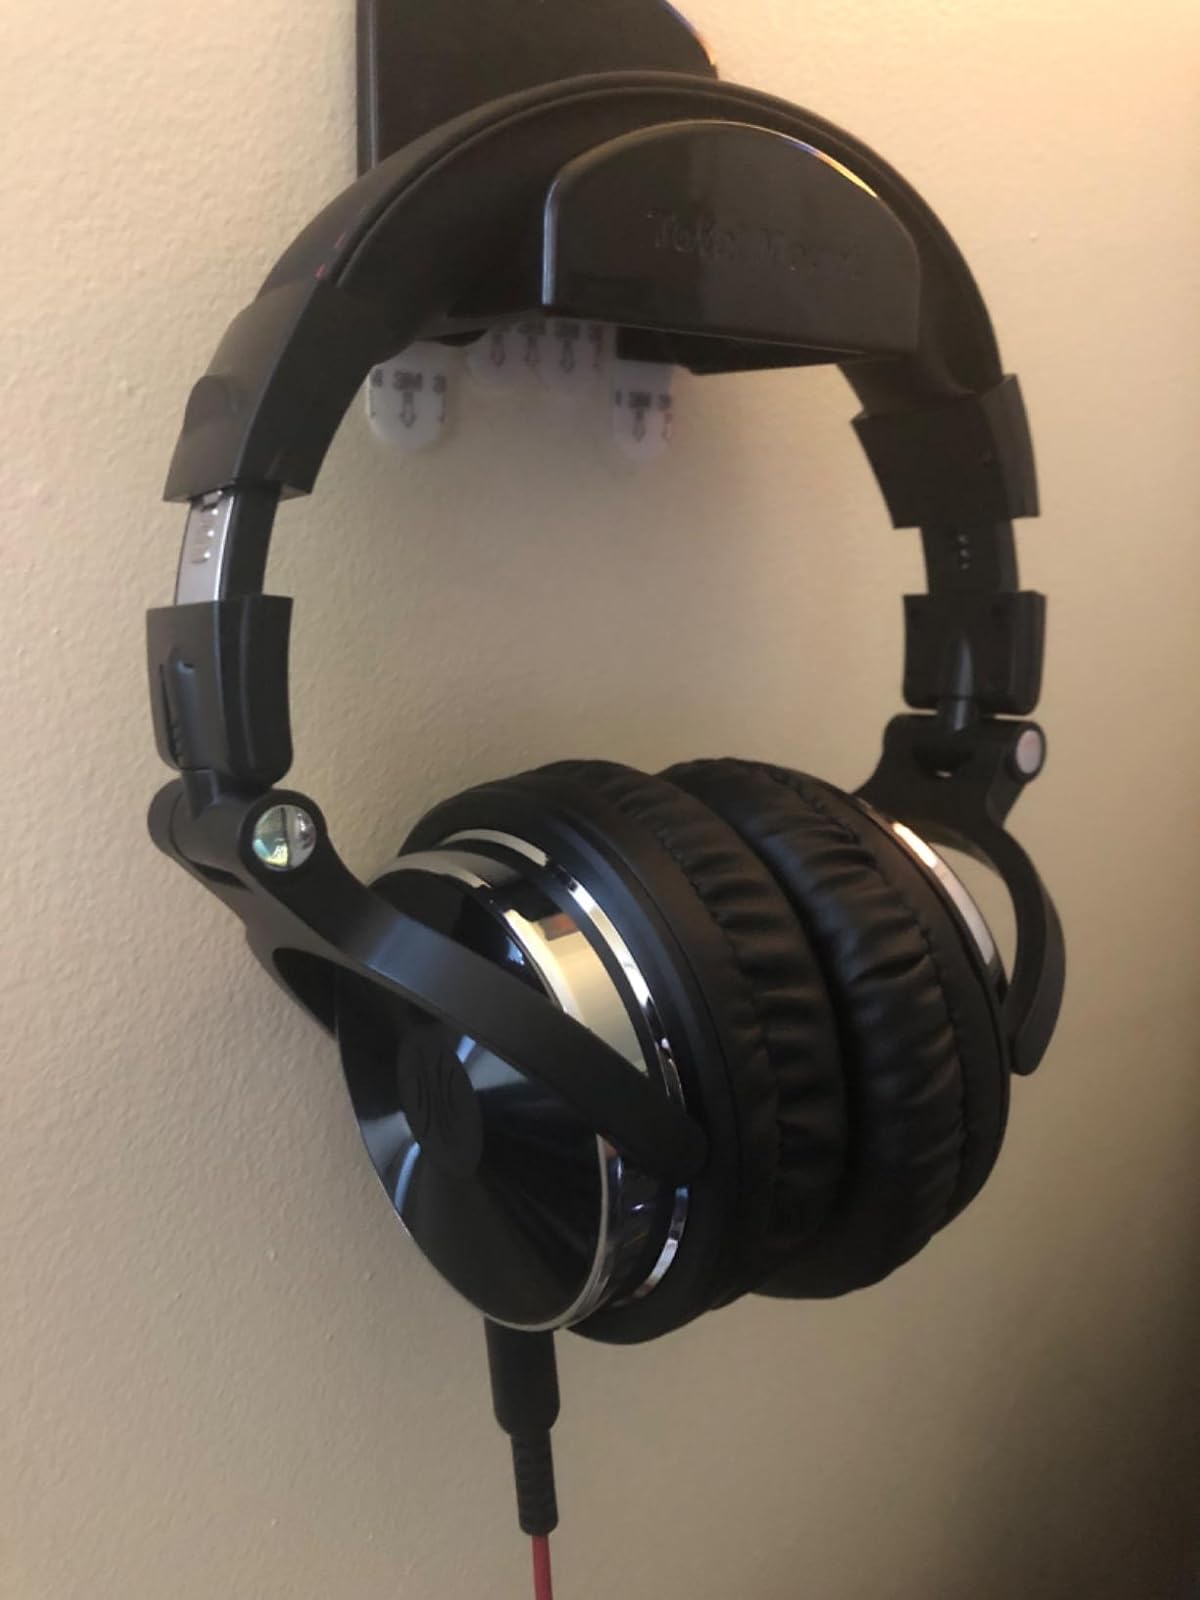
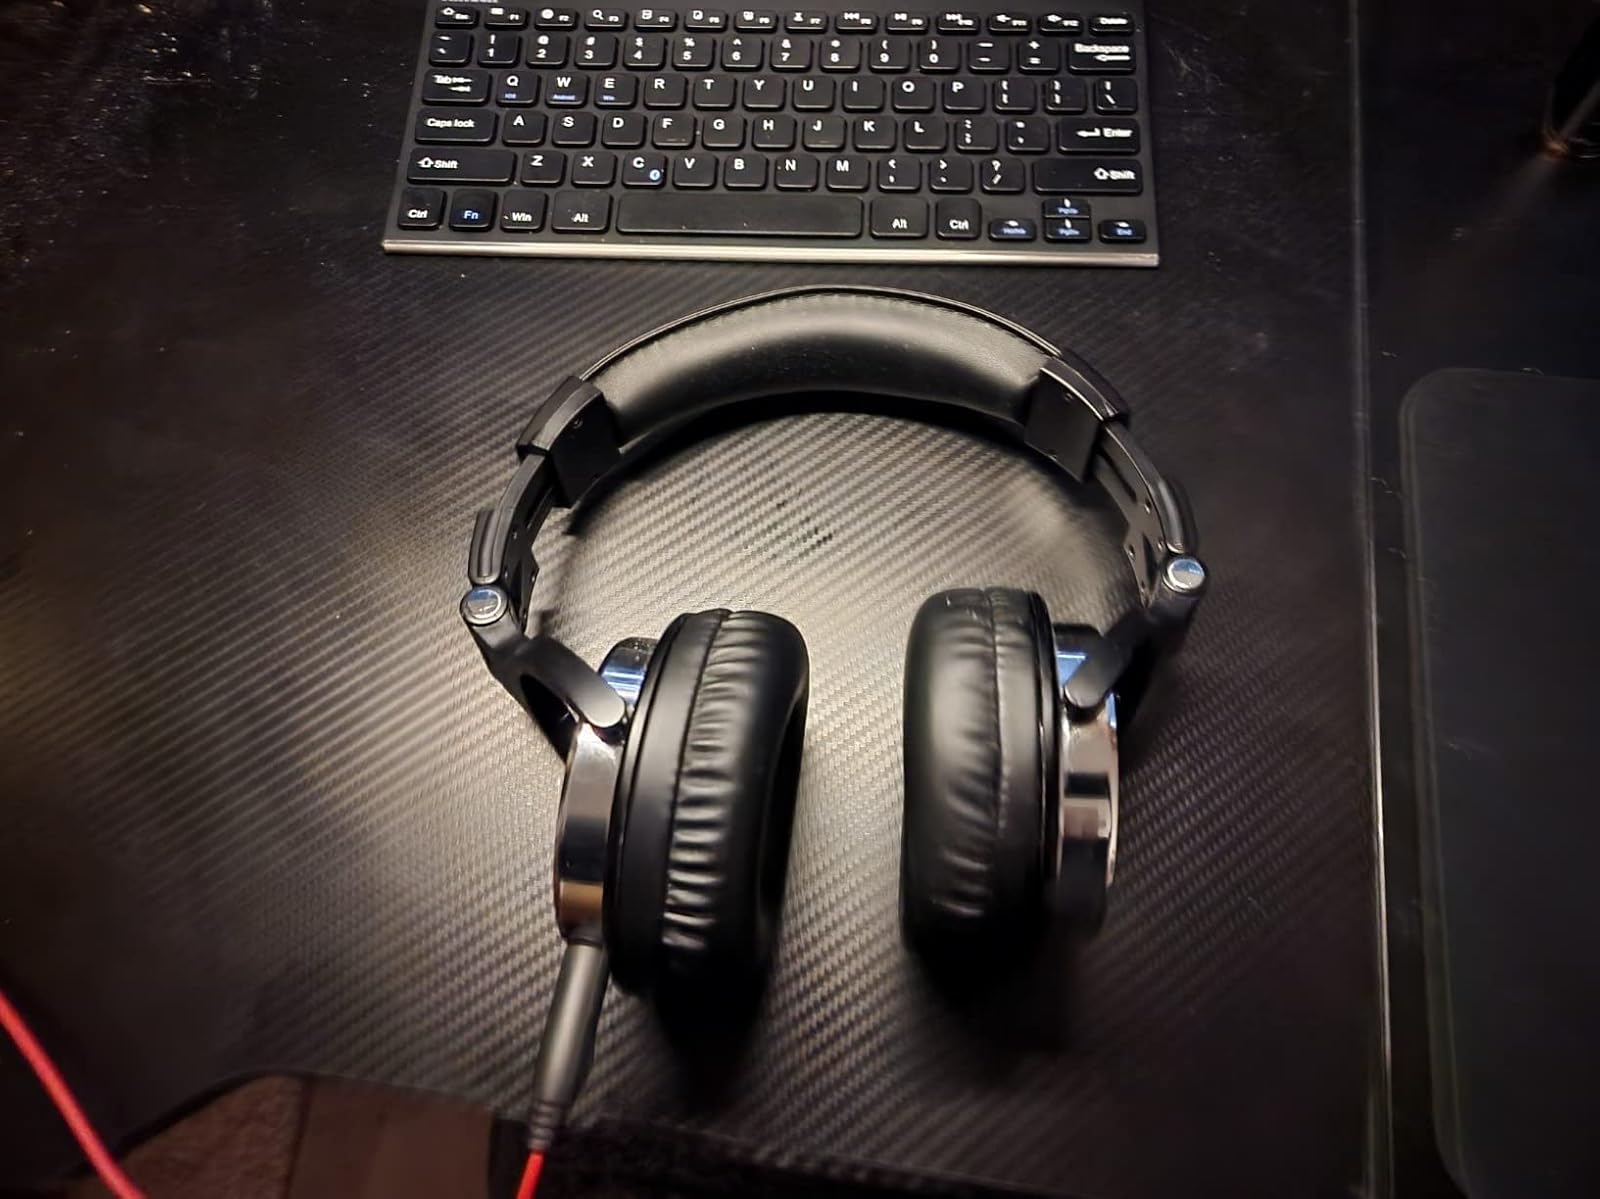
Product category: headphones
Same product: yes